Mouvements d'Harmonie

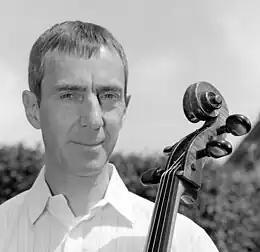
Composer Graham Waterhouse, 2011

Mouvements d'Harmonie op. 29 is a composition in one movement for wind ensemble, written by Graham Waterhouse in 1991, dedicated to William Waterhouse. It was first performed on 24 May 1991 in the Purcell Room, London. The piece was published in 2000 by Accolade, Holzhausen. It was recorded by Endymion in 2002 on a composer portrait CD.